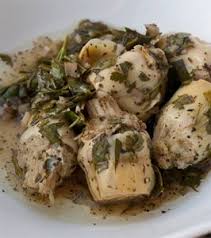
Yemek: enginar